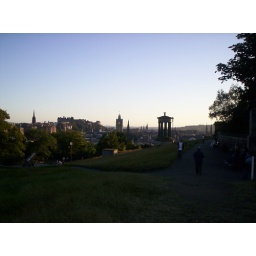
castle in the background of the monument